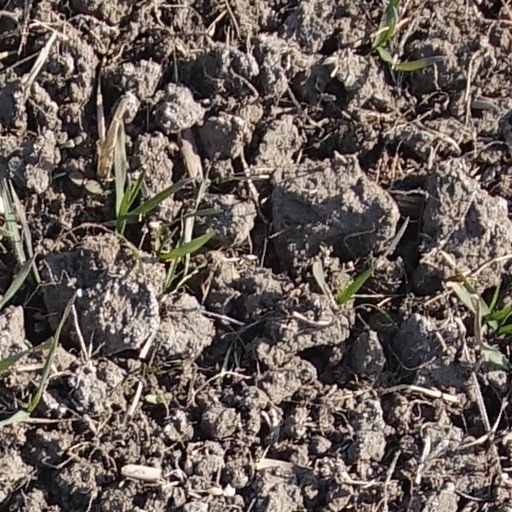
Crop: wheat